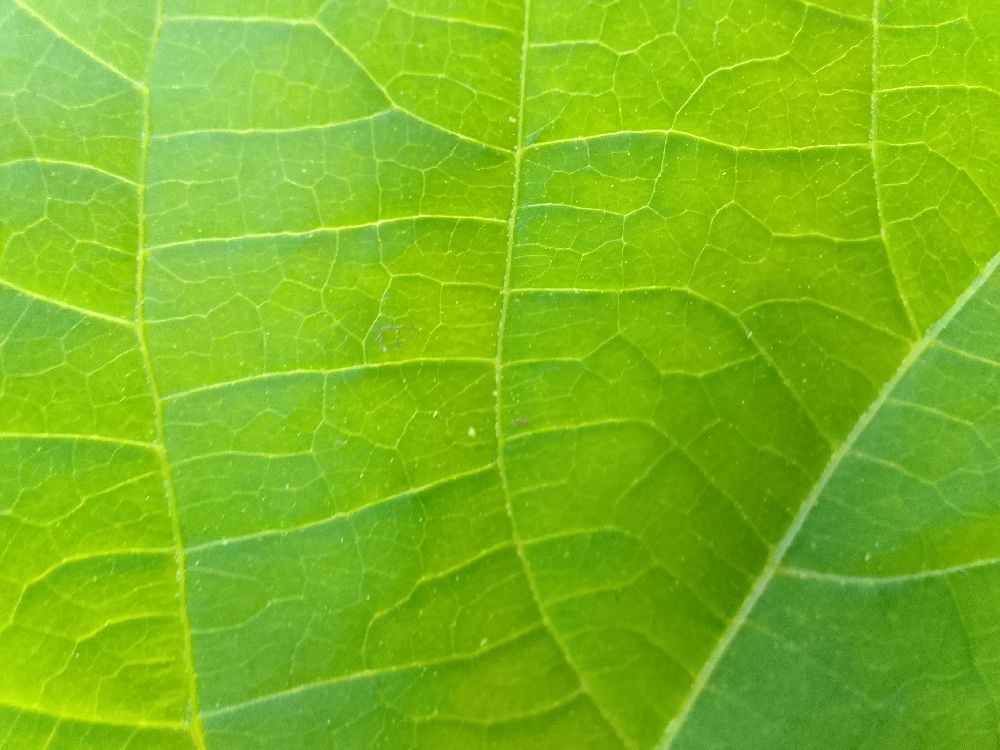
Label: healthy